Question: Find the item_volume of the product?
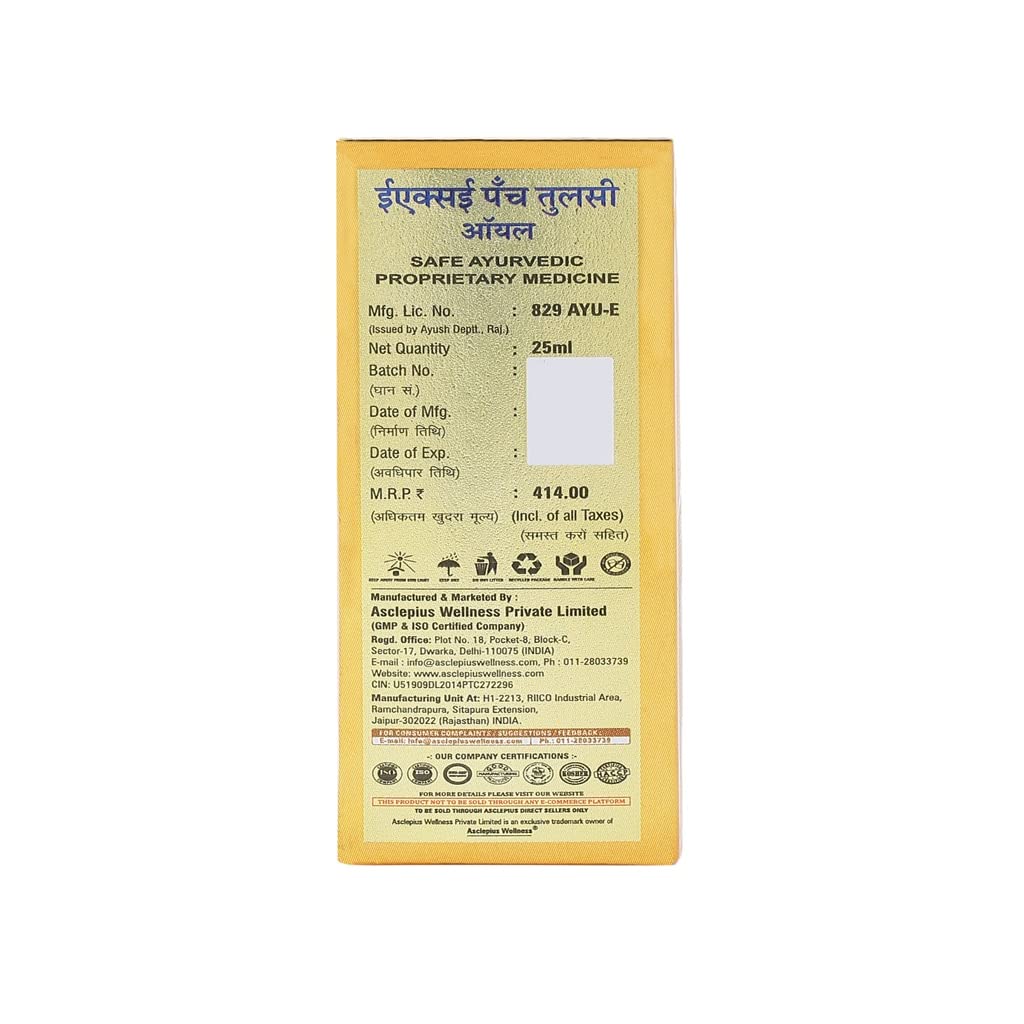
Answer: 25.0 millilitre